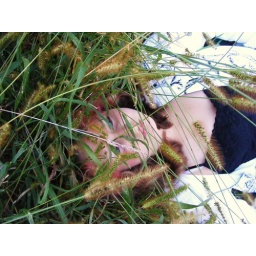
blue in a sea of green